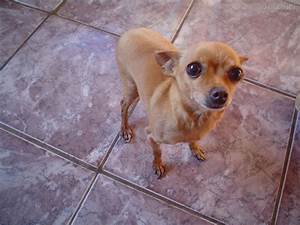
Label: cane